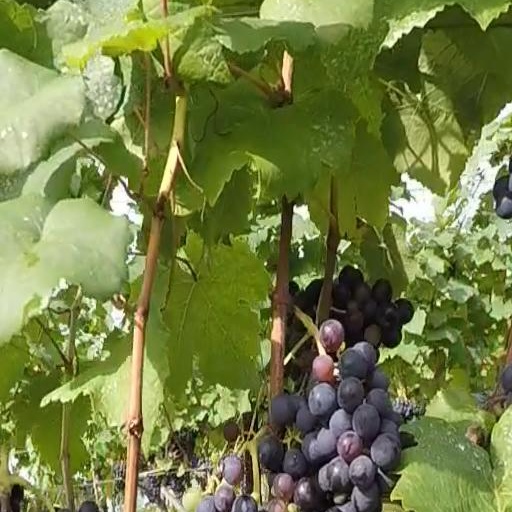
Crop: grape